Mathieu Duhamel

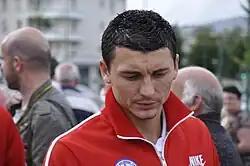
Duhamel in 2012

Mathieu Duhamel (born 12 July 1984) is a French retired professional footballer who played for as a striker. A former graduate of the Clairefontaine academy, he has played for a host of semi-professional and amateur clubs before securing a move to professional club Troyes ahead of the 2010–11 season.